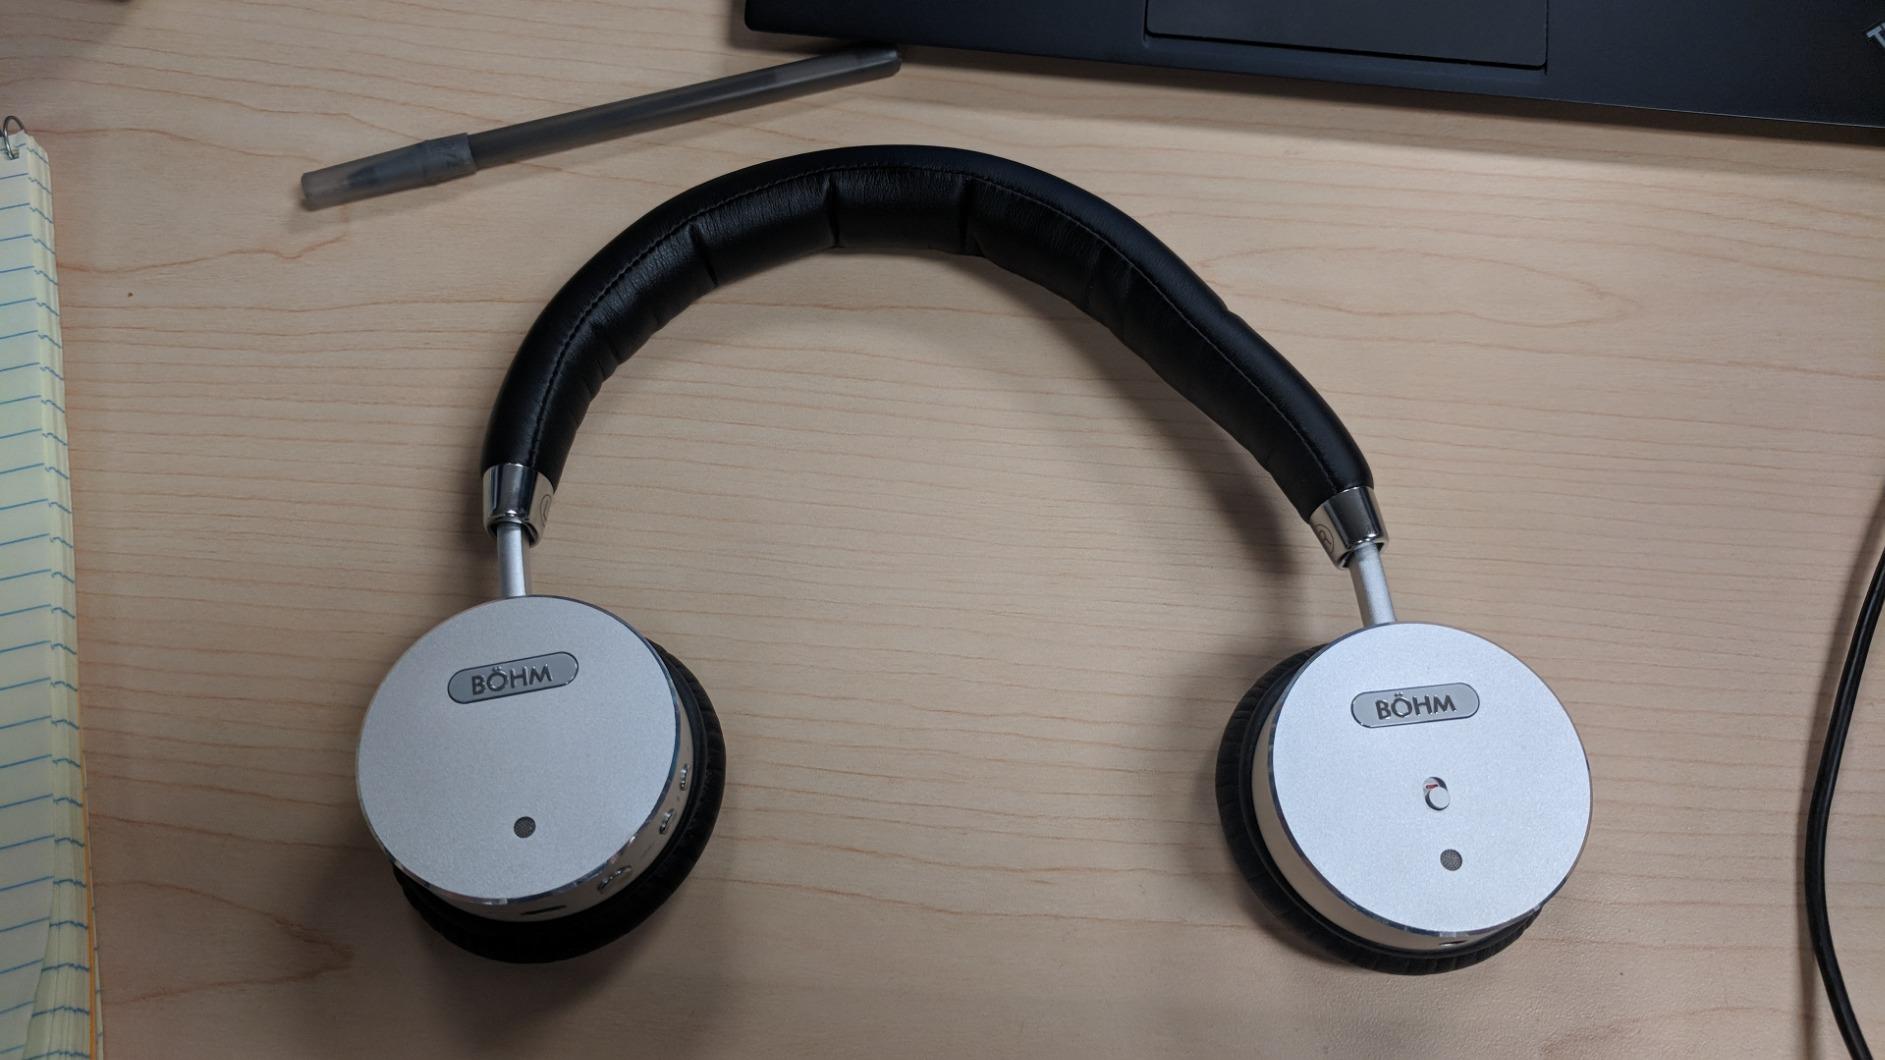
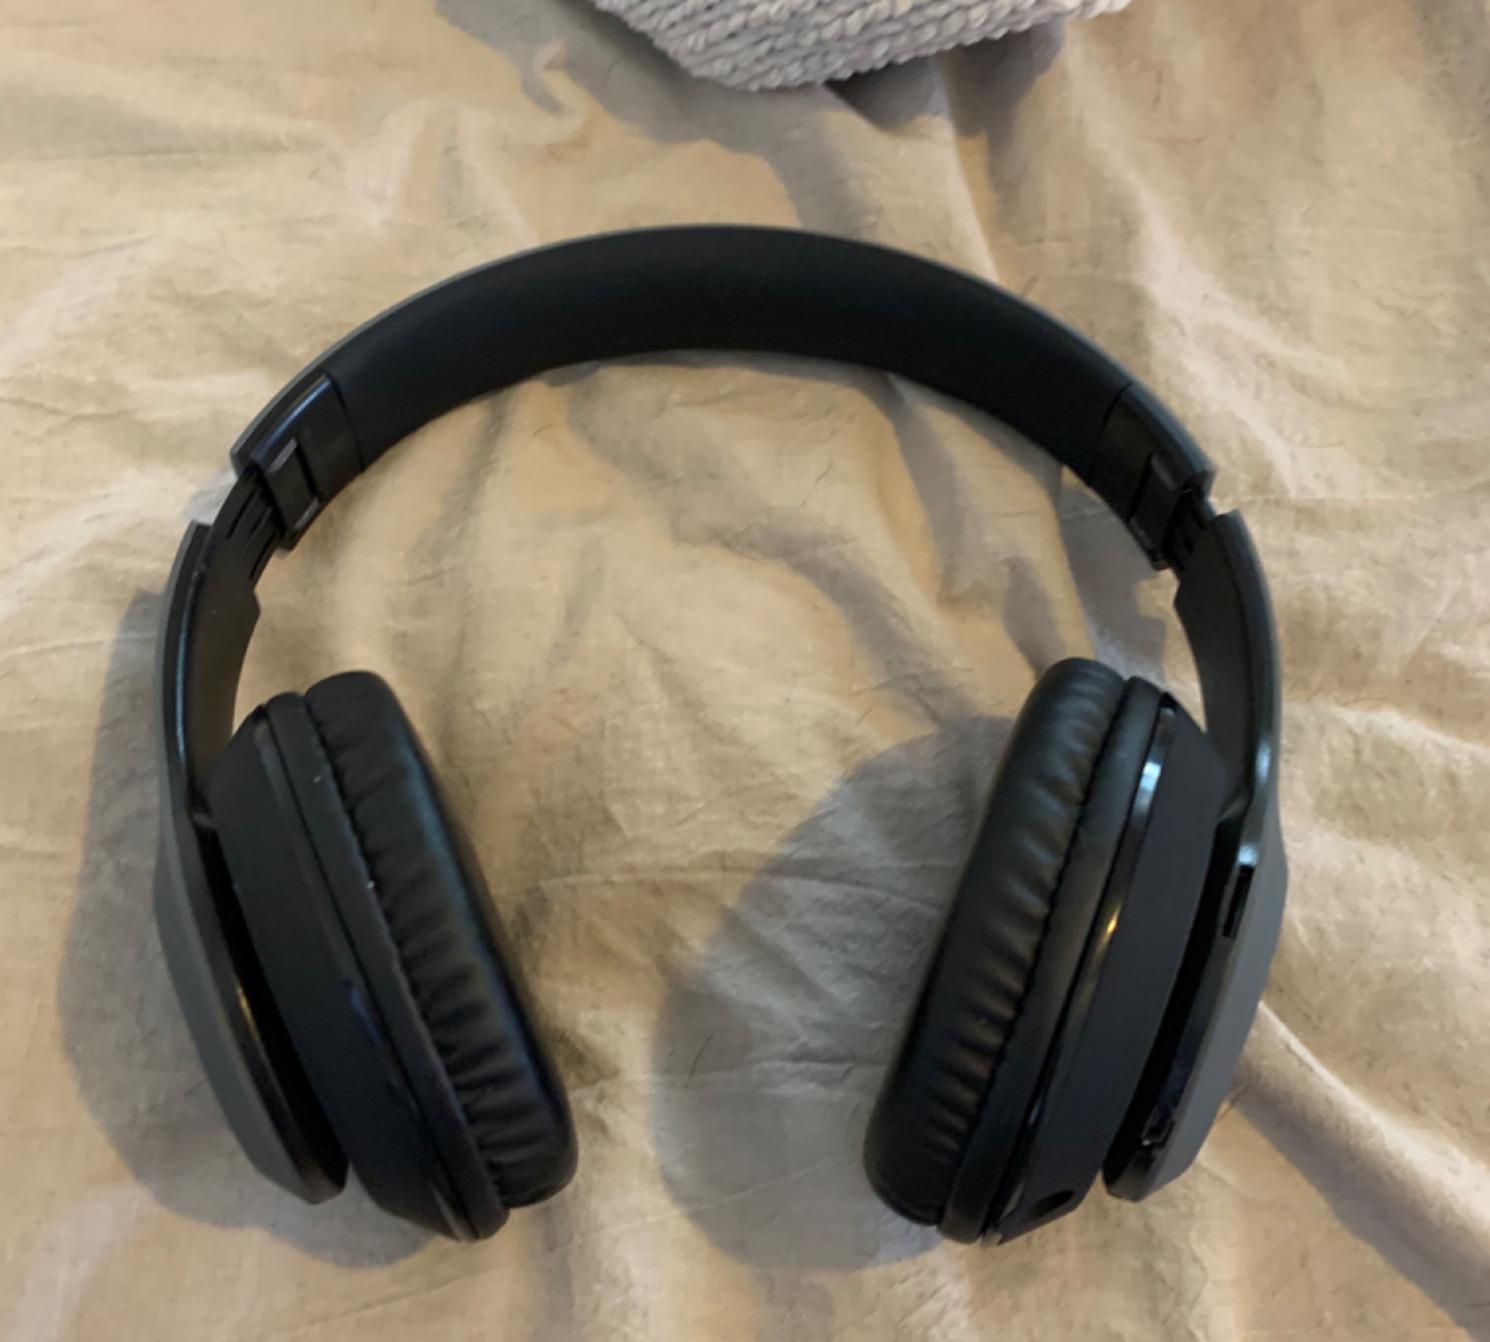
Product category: headphones
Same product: no